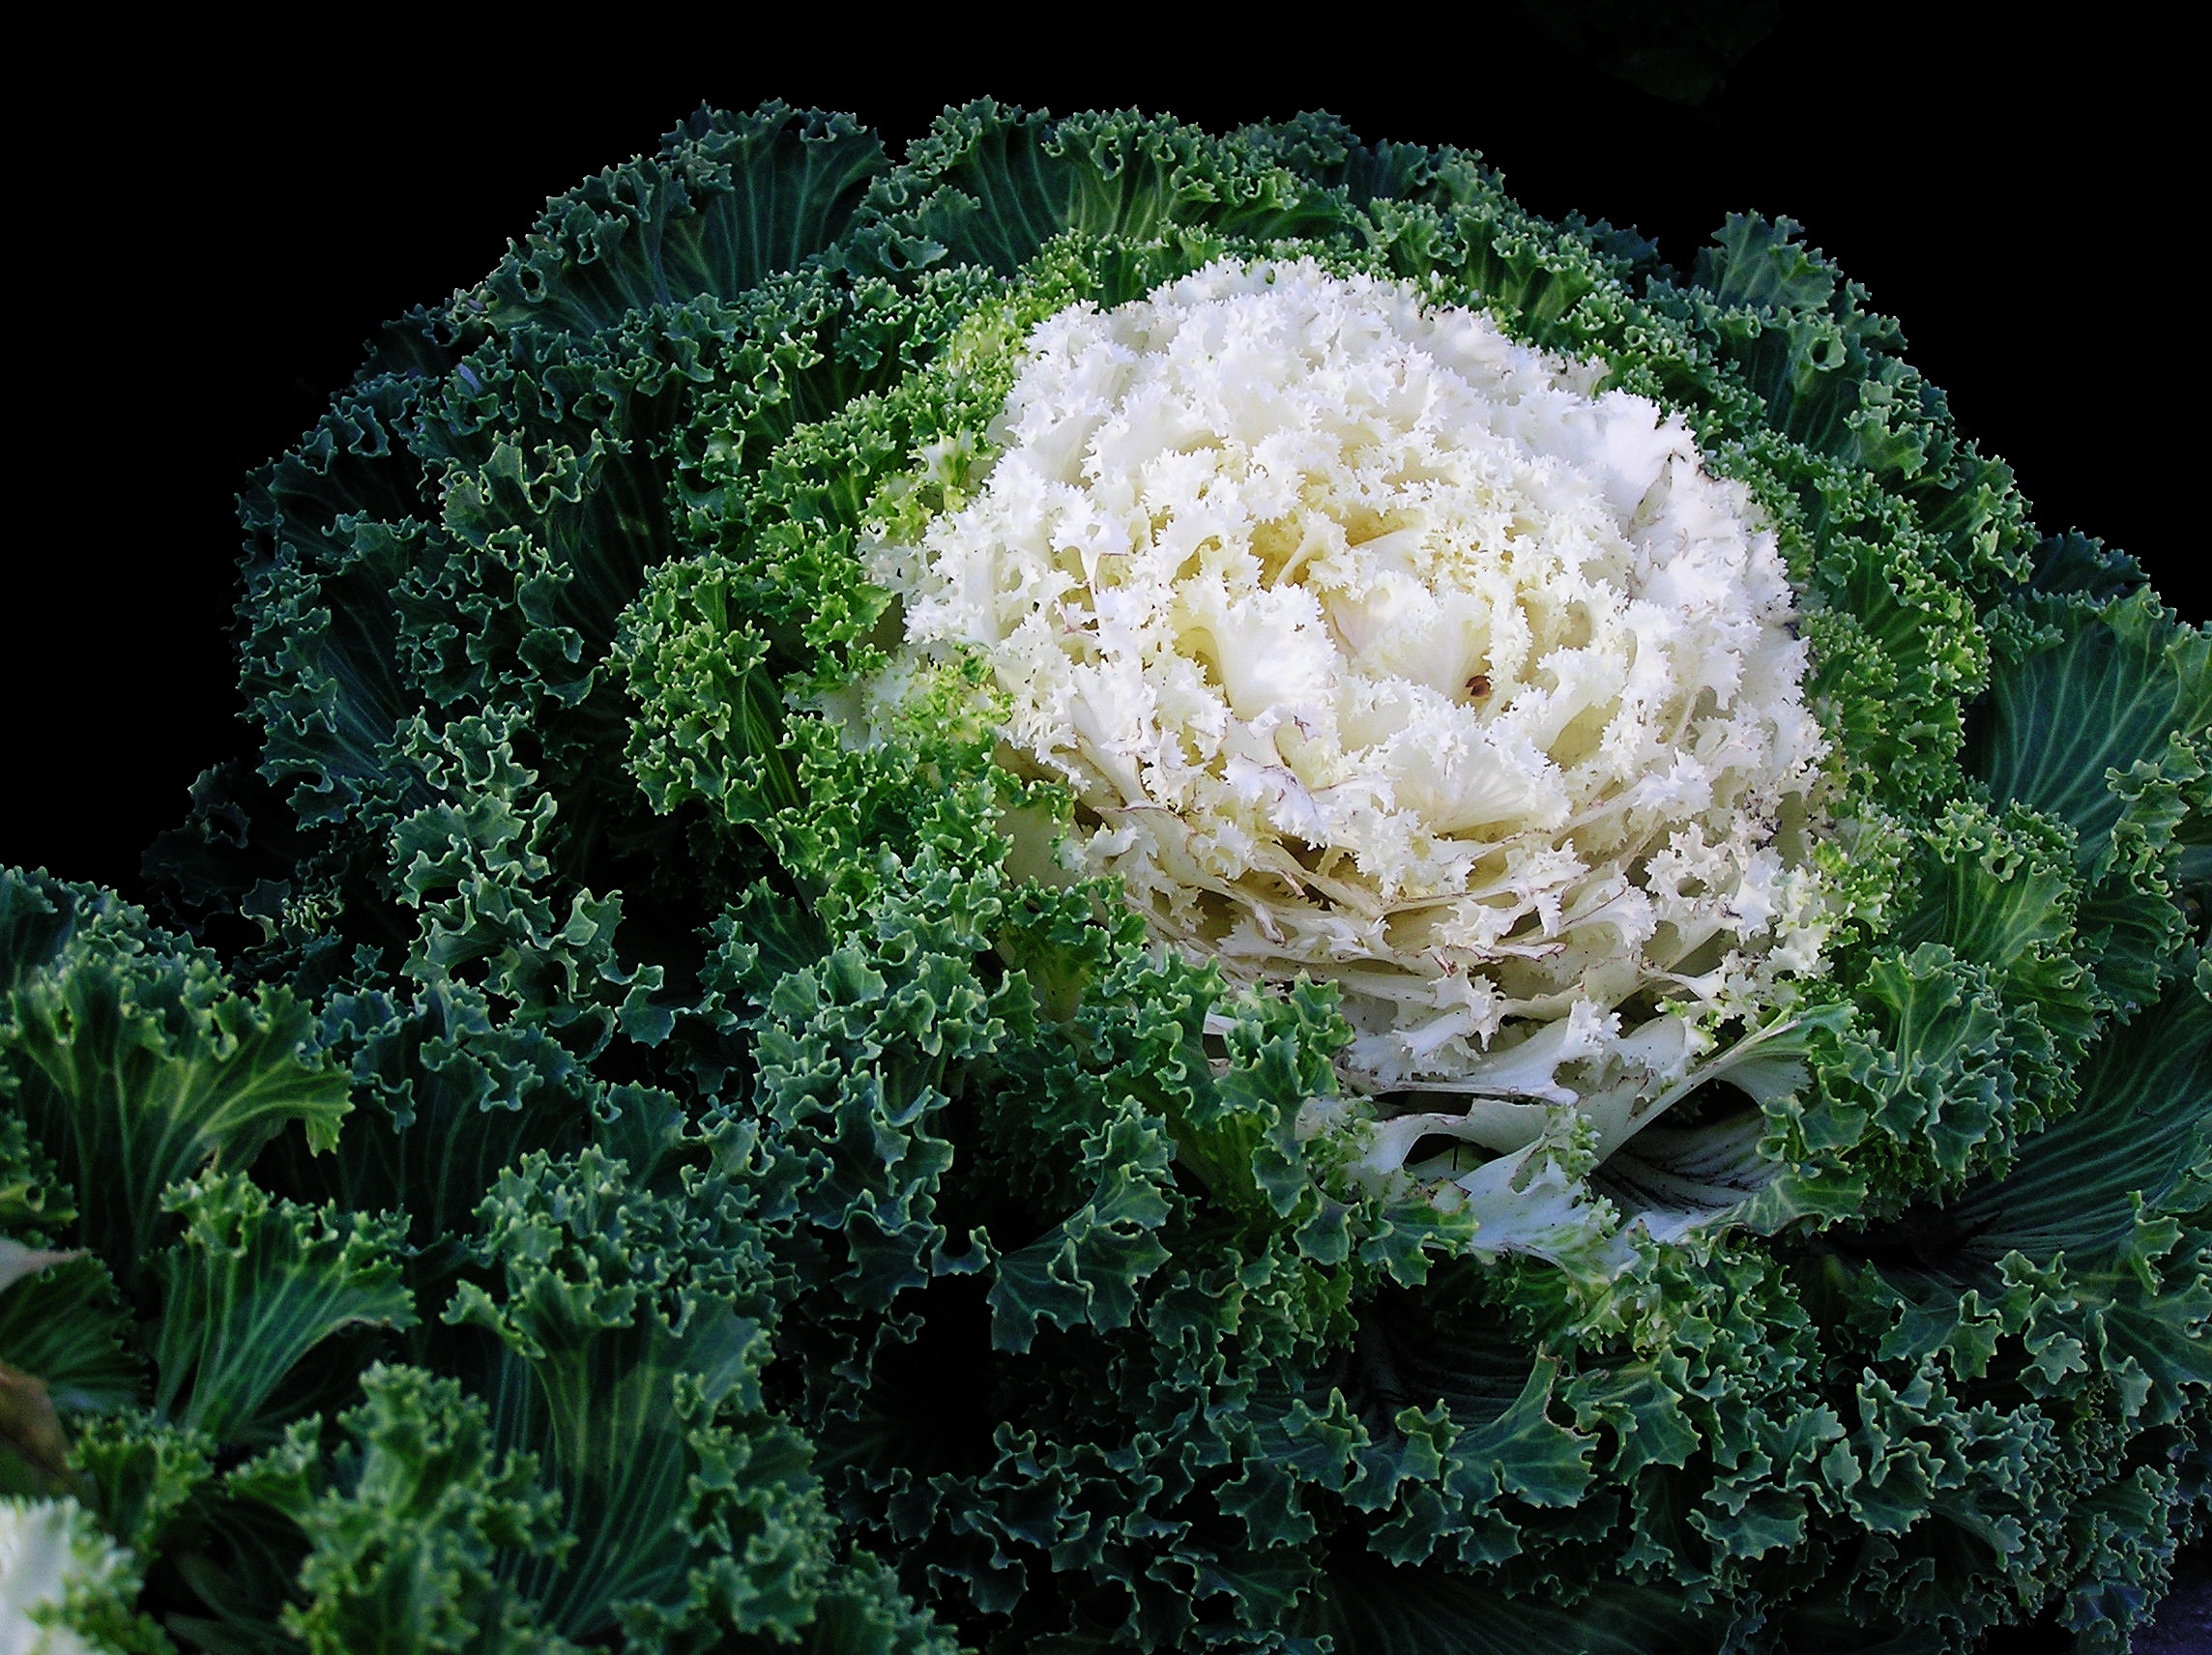
nature, plant, field, sunlight, leaf, flower, food, green, produce, vegetable, grow, natural, garden, cultivation, earth, nutrition, cabbage, organic, flowering plant, land plant, leaf vegetable